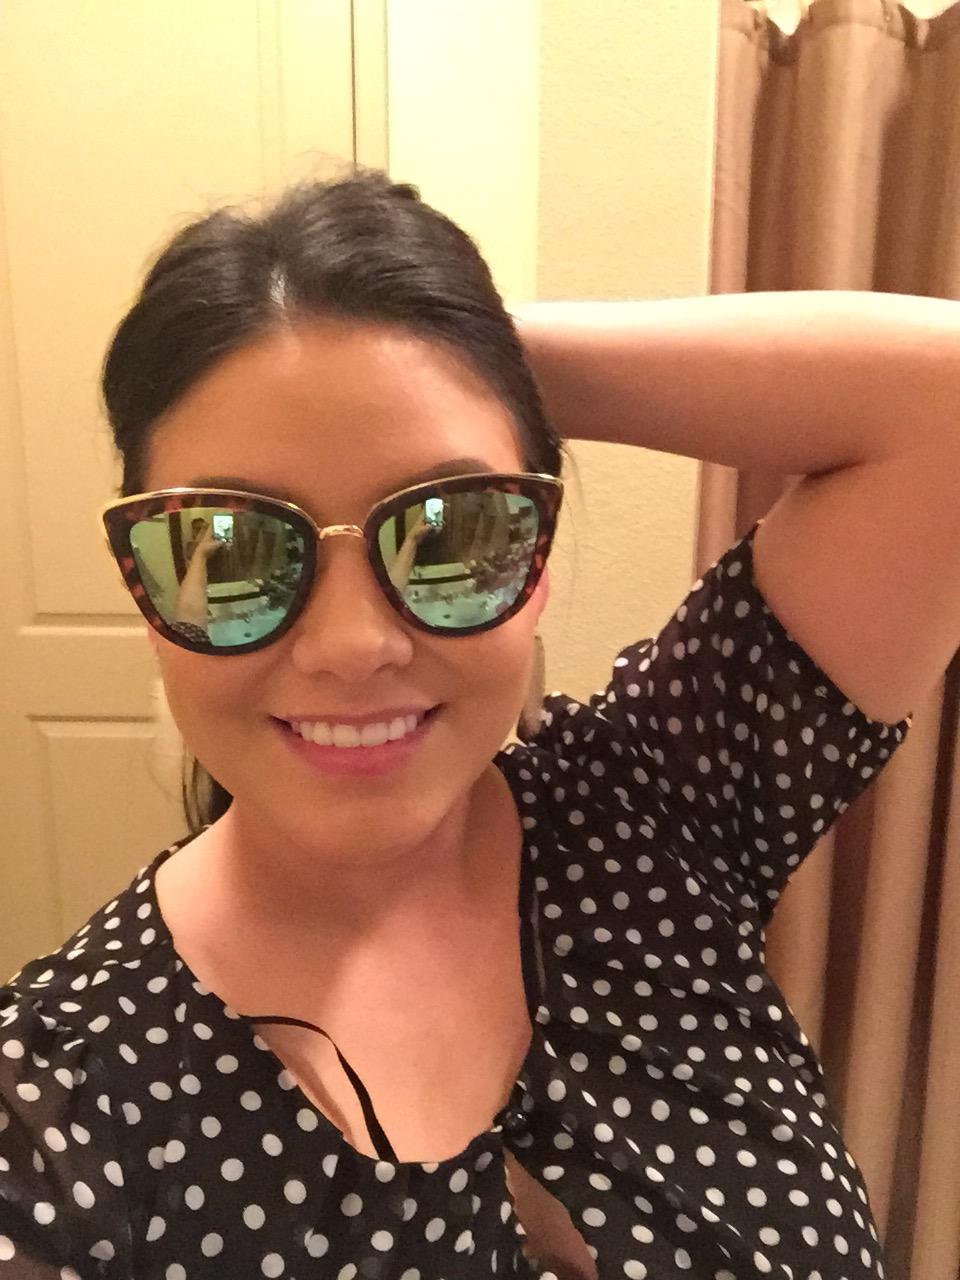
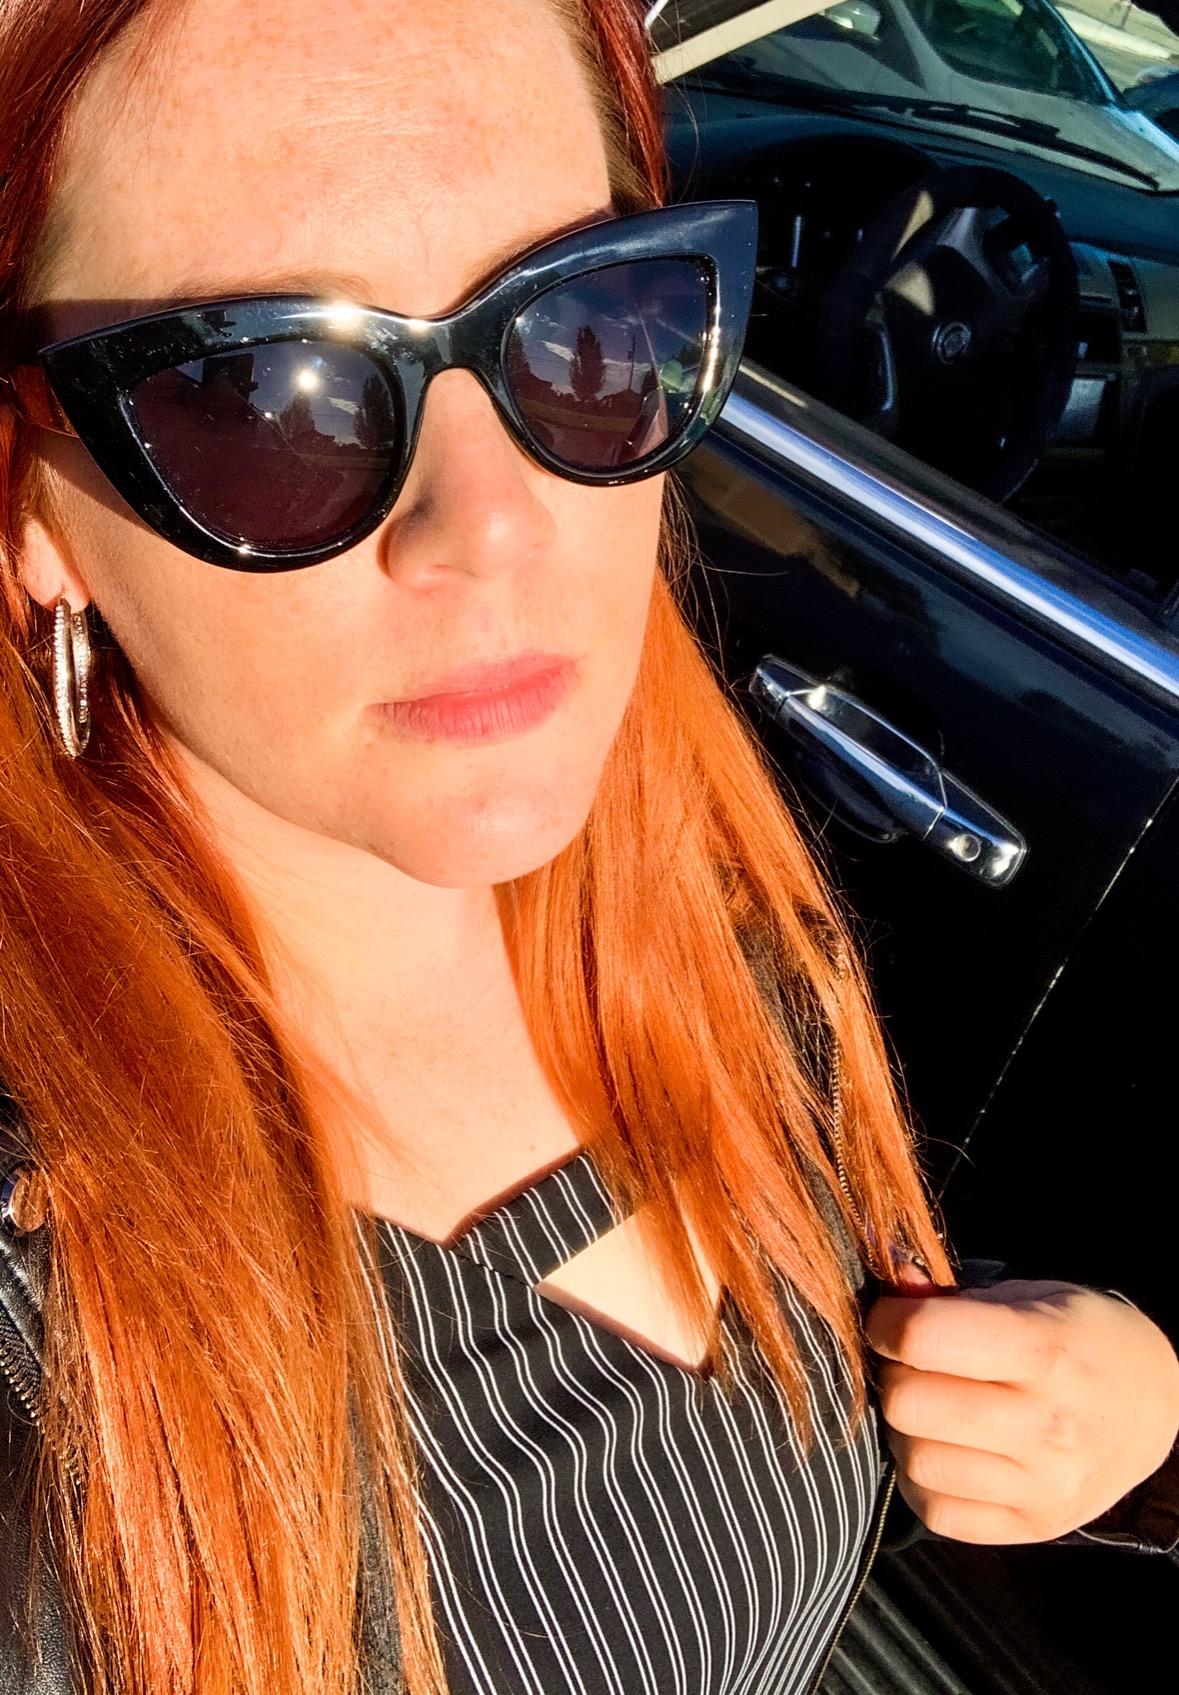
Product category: accessories_sunglasses
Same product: no